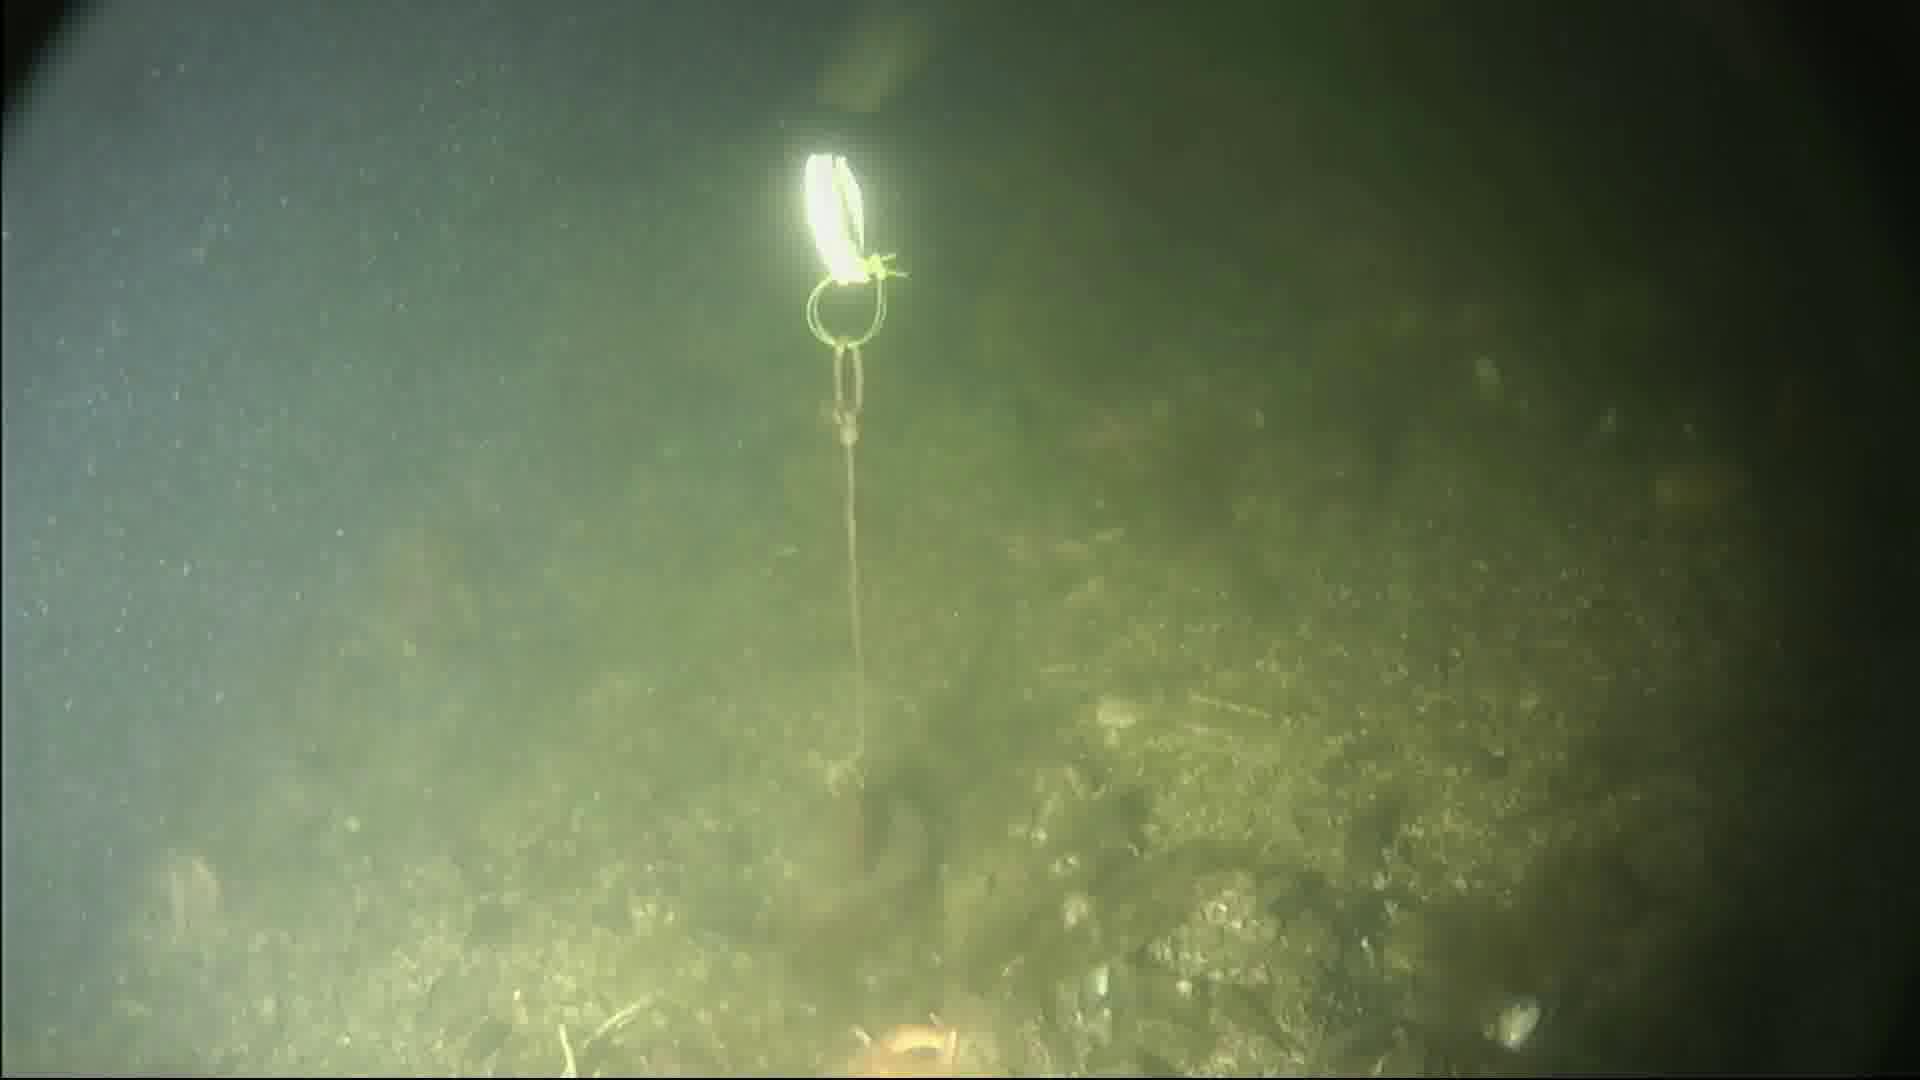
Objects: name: fish
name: starfish